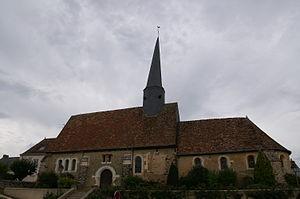
Église Saint-Jean de Marolles-lès-Saint-Calais. Brezhoneg: Iliz Marolles-lès-Saint-Calais.
La liste des églises de la Sarthe recense de la manière la plus complète possible les églises, cathédrale et basilique situées dans le département français de la Sarthe.
Marolles-lès-Saint-Calais est une commune française, située dans le département de la Sarthe en région Pays de la Loire, peuplée de 276 habitants.